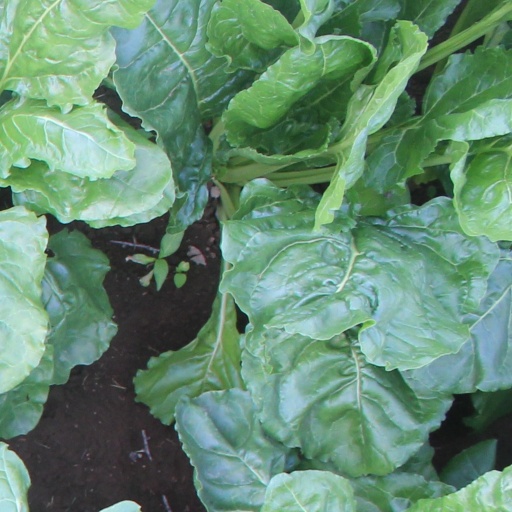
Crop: sugar beet